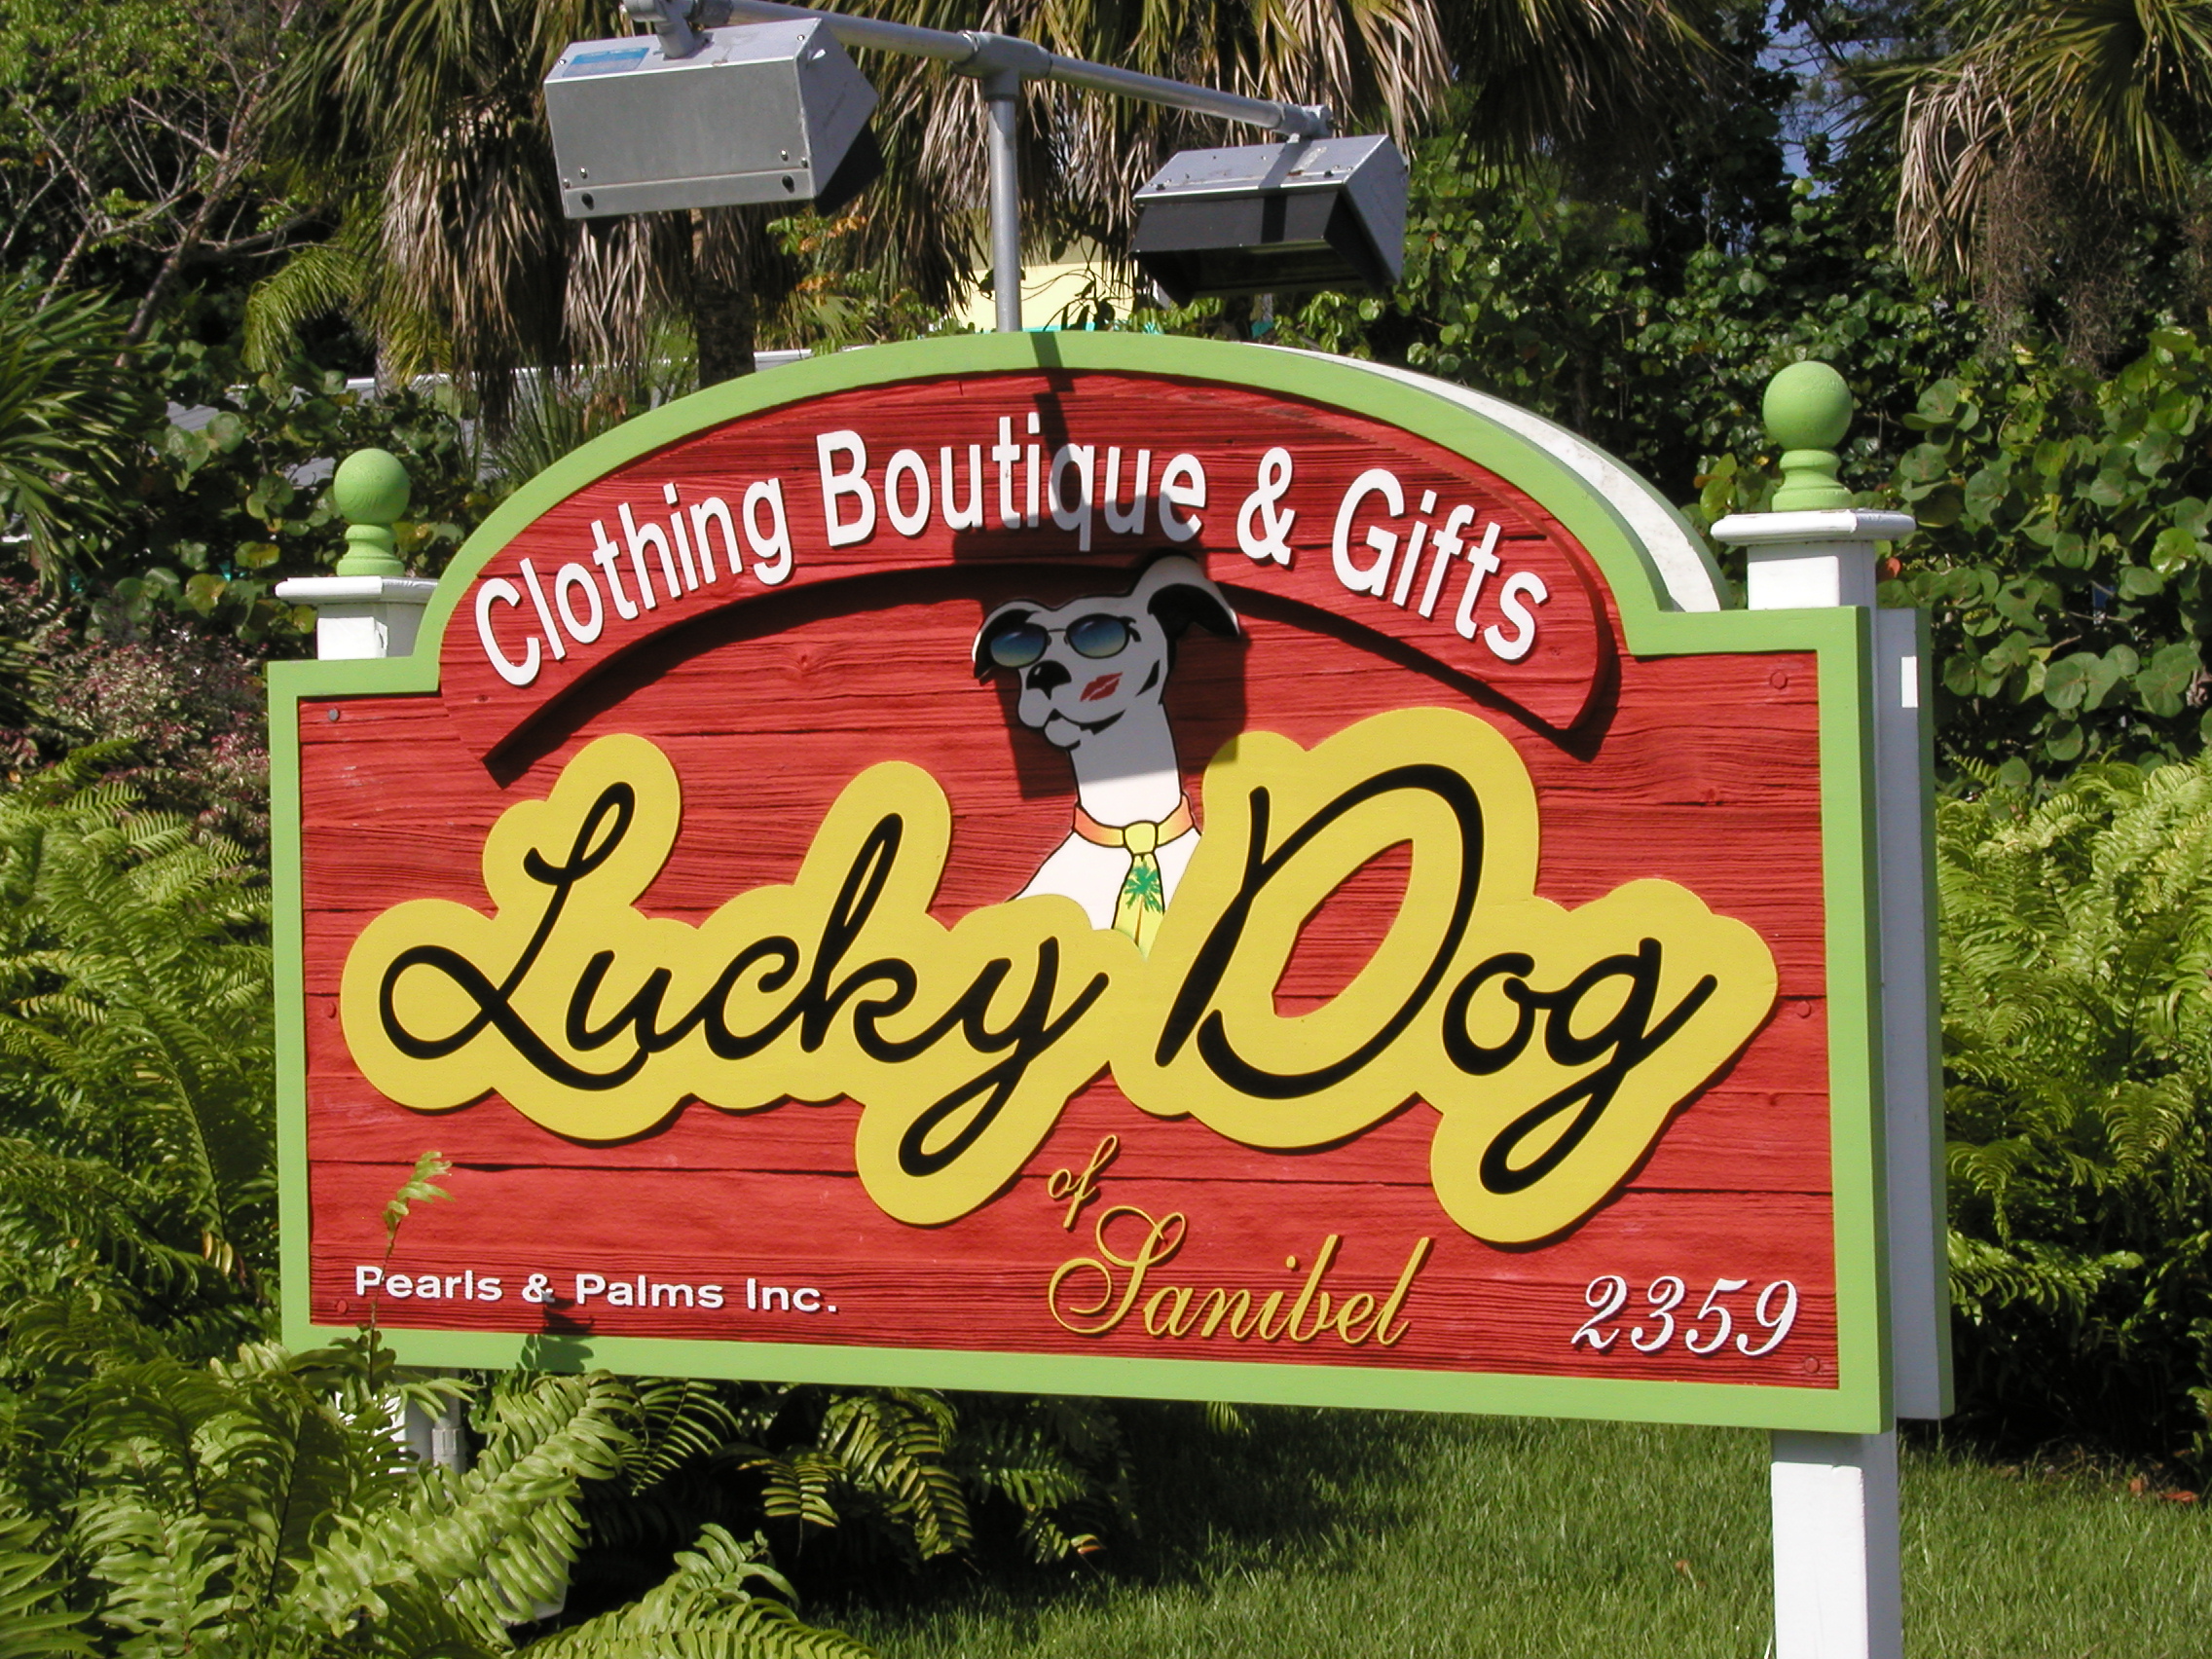
dog, advertising, sign, banner, street sign, signage, dogsign, florida, traffic sign